Battle of Blanc Mont Ridge

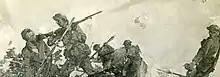

The Battle of Blanc Mont Ridge (3 October to 27 October 1918) occurred during World War I, northeast of Reims, in Champagne, France. The US Army's 2nd Infantry Division and the 36th Infantry Division alongside the French Fourth Army opposed the Imperial German Army's 200th and 213th divisions, along with portions of six additional German divisions. The result of this battle was the expulsion of the Imperial German Army from the Champagne Region.